U.S. Route 6 in Pennsylvania

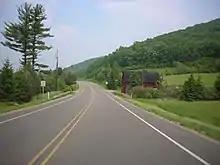
US 6 eastbound in McKean County

The route crosses into McKean County and heads southeast through more of the Allegheny National Forest parallel to the railroad tracks. US 6 leaves the national forest and runs through more rural land with some development before it enters the borough of Kane. Here, the route heads south through developed areas on North Fraley Street, passing UPMC Kane hospital before running through the downtown area. Here, US 6 comes to a junction with the northern terminus of PA 66, with PA 66 continuing south on South Fraley Street and US 6 turning east onto Greeves Street. The route soon turns south onto Edgar James Street and east onto Biddle Street, passing more development and forming a short concurrency with PA 321. At this point, the railroad tracks split from paralleling the road. The road leaves Kane and becomes Kane Lantz Corners Road, winding east through a mix of farms and woods with some development. US 6 curves northeast and runs through more rural areas, coming to an intersection with US 219 in Lantz Corners. Past here, the route heads to the east and passes over the Buffalo and Pittsburgh Railroad's B&P Main Line Subdivision line as it enters the borough of Mount Jewett, heading through developed areas of the borough as West Main and East Main streets. East of Mount Jewett, the road heads southeast through forested mountains, passing through Hazel Hurst and turning to the northeast. US 6 reaches a junction with the western terminus of PA 146 in Marvindale and continues northeast through wooded mountains with some fields and development. The road enters the borough of Smethport and becomes Marvin Street, heading north through developed areas and coming to an intersection with the eastern terminus of PA 59. Here, the route turns east onto West Main Street and passes through the downtown area, becoming East Main Street before turning east onto East Street and intersecting PA 46 on the eastern edge of the borough. At this point, PA 46 heads east for a concurrency with US 6, with the two route continuing to East Smethport, where PA 46 splits to the south. US 6 winds east through wooded areas with some farmfields. The road turns southeast and runs through forests before heading east into the borough of Port Allegany, where it crosses the Allegheny River and the Buffalo Line railroad line, which is owned by Norfolk Southern Railway and operated by the Western New York and Pennsylvania Railroad, before it comes to a junction with PA 155. At this point, US 6 turns south for a concurrency with PA 155 and the two routes pass through developed areas of the borough along North Main and South Main streets. The two routes split at the south end of Port Allegany, with US 6 heading east through wooded mountains with some farm fields and development to the north of the Allegheny River.